Black Ladies Priory

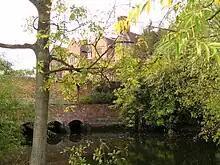
Black Ladies is still edged to the north-east by a pond, fed by a former tributary stream of the River Penk that now runs into the Belvide Reservoir

The conviction of the nuns for poaching in 1286 illustrates both problems. The incident concerned seems to have happened about a decade earlier, so justice, while certain, was not swift. After a stag had escaped from the royal huntsman in Gailey Hay, part of the royal forest of Cank or Cannock Chase, it had fled the forest and drowned in the priory fishpond. John Giffard of Chillington Hall, a short distance to the south, had dragged the carcass from the pond and claimed the whole of it, although one John Whitmore had played a part in its demise by shooting at it. Giffard then took half of the animal home with him, leaving the remainder for the nuns. Under Henry III's Charter of the Forest, this was no longer a capital offence, although it remained very serious. When the matter came to trial, both Giffard and Whitmore were imprisoned and fined, Giffard 20 shillings and Whitmore a mark. Of the nuns, however, the judgement ran: "as they are poor, they are pardoned for the good of the king’s soul."